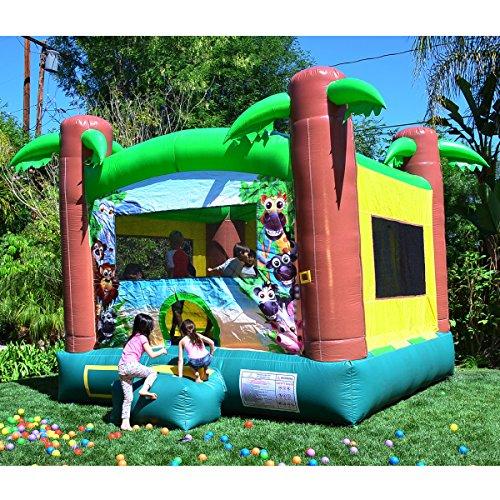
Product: JumpOrange Duralite Safari Party House Bounce House Backyard Party Moonwalk Size 13'x13'
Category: Toys & Games | Sports & Outdoor Play | Inflatable Bouncers
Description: Extra Large Jumping Area.
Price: $933.49
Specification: ProductDimensions:14x14x13inches|ItemWeight:58pounds|ShippingWeight:150pounds(Viewshippingratesandpolicies)|ASIN:B00H2BTRC2|Itemmodelnumber:JOH-Safari13|Manufacturerrecommendedage:5-15years